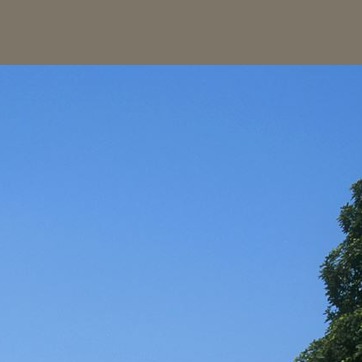
Material: sky